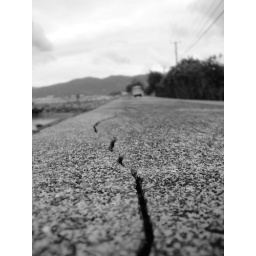
road 'cracked' by bus :)